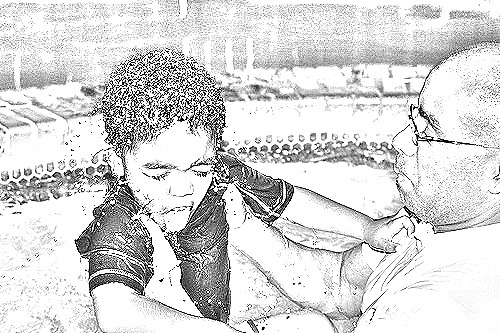
Portrait style: Sketch Portrait